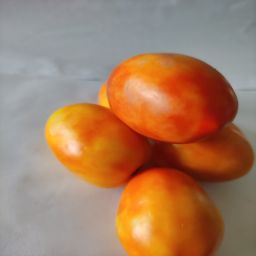
Crop: Tomato
Quality: Ripe